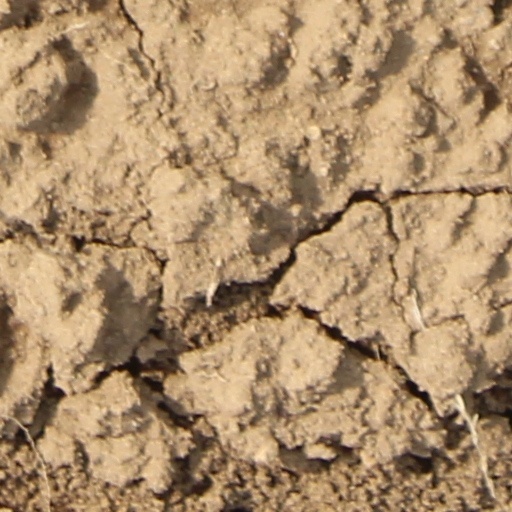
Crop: wheat